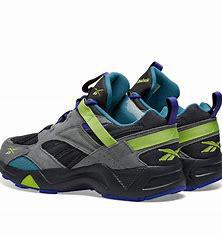
Brand: Reebok
Model: Aztrek 96